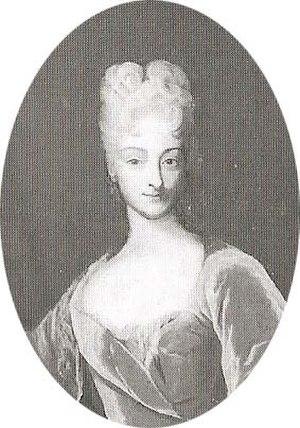
Anne-Marie-Antonie de Liechtenstein, était une princesse de Liechtenstein; mariée le 19 avril 1718 à son cousin le prince Joseph Wenzel Ier, Prince de Liechtenstein.